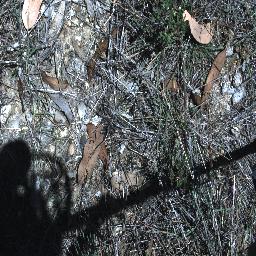
Label: negative